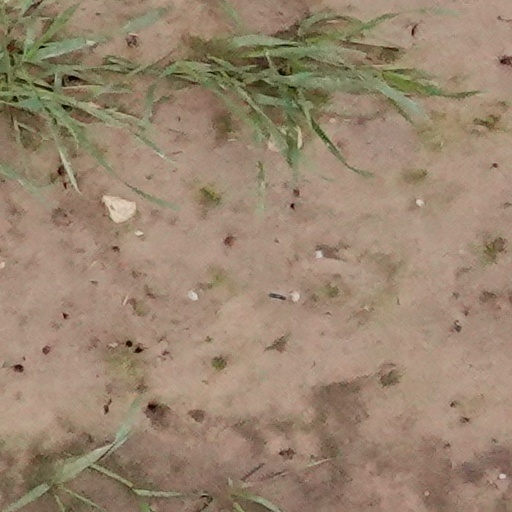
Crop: wheat